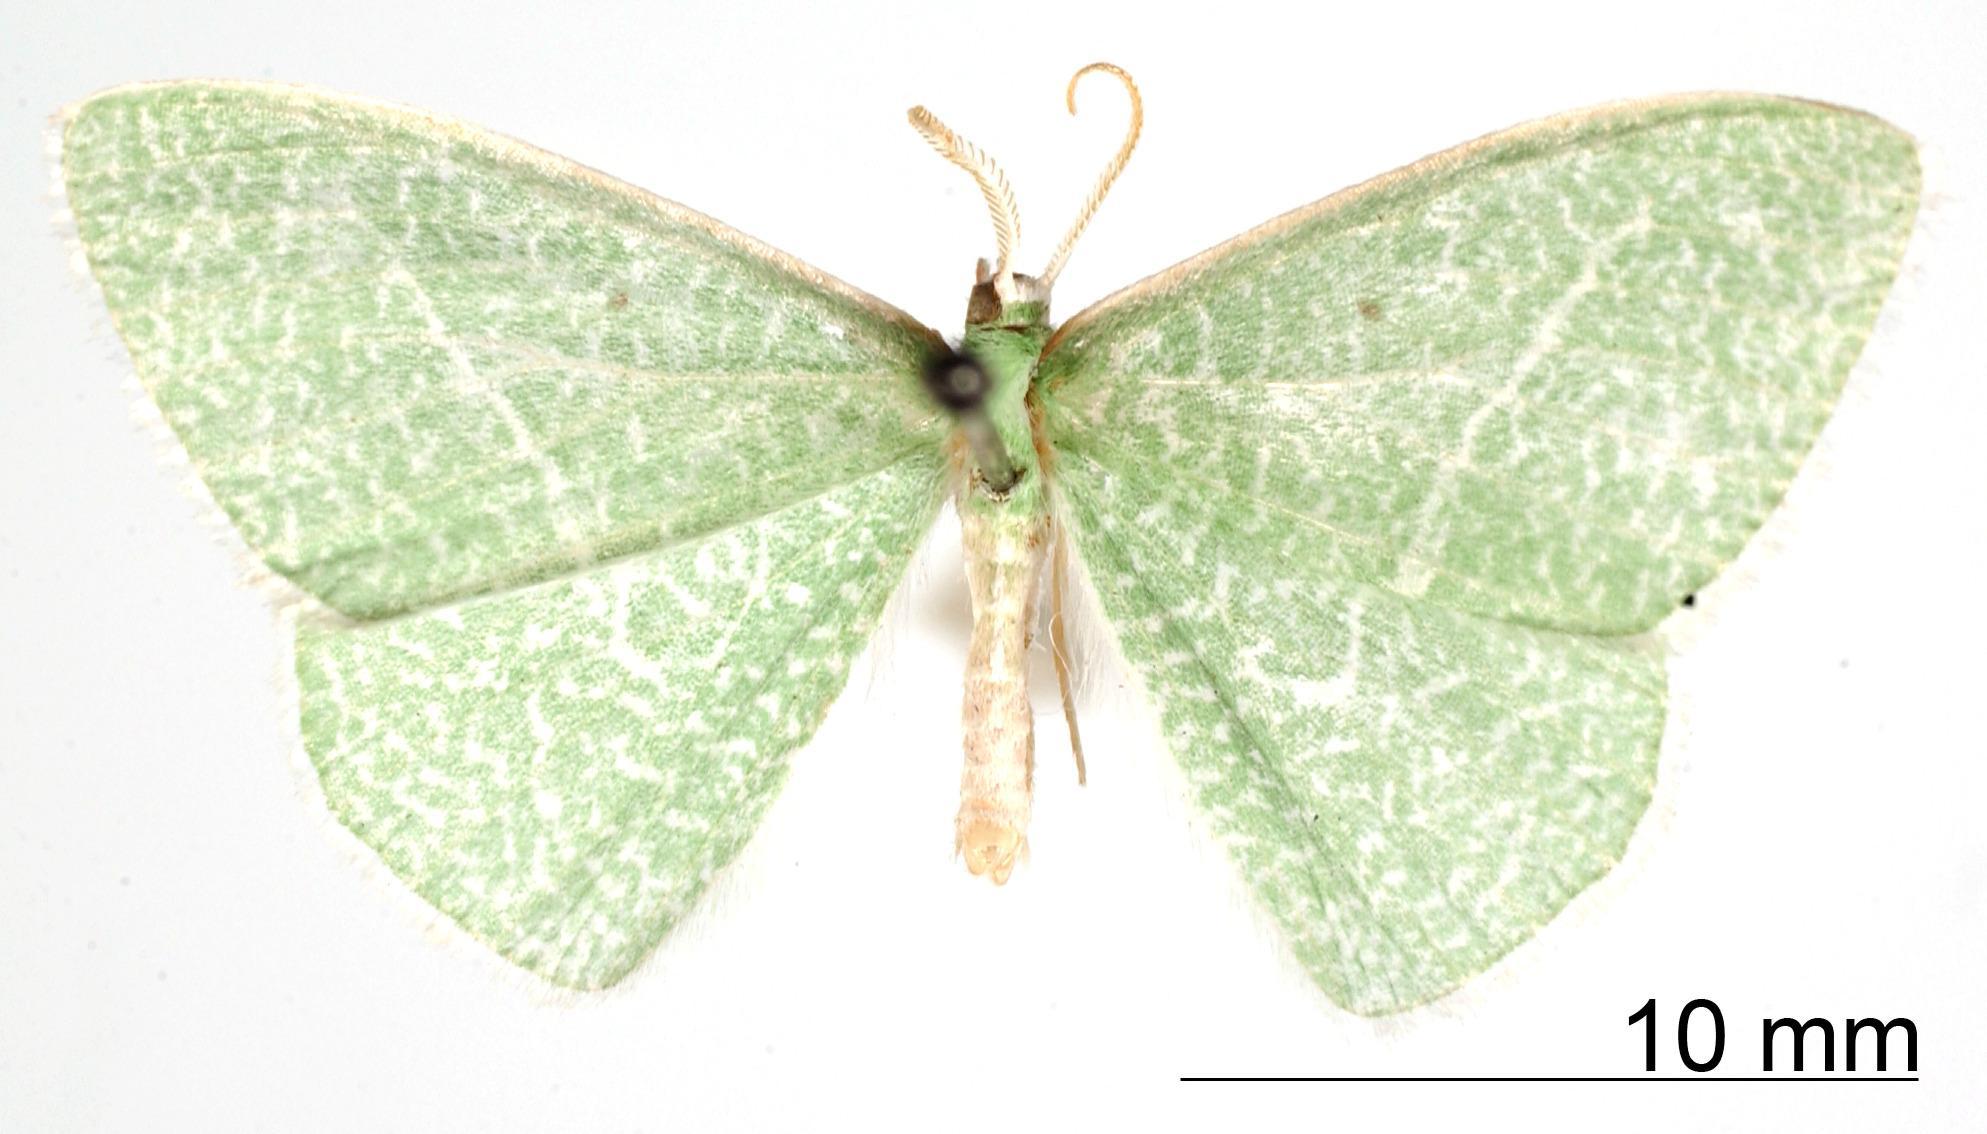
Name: Racheospila tarachodes
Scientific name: Racheospila tarachodes Dyar, 1922
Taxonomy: Animalia, Arthropoda, Insecta, Lepidoptera, Geometridae, Geometrinae
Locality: Near Mexico City, Mex, Distrito Federal, Mexico
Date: Jun 1921